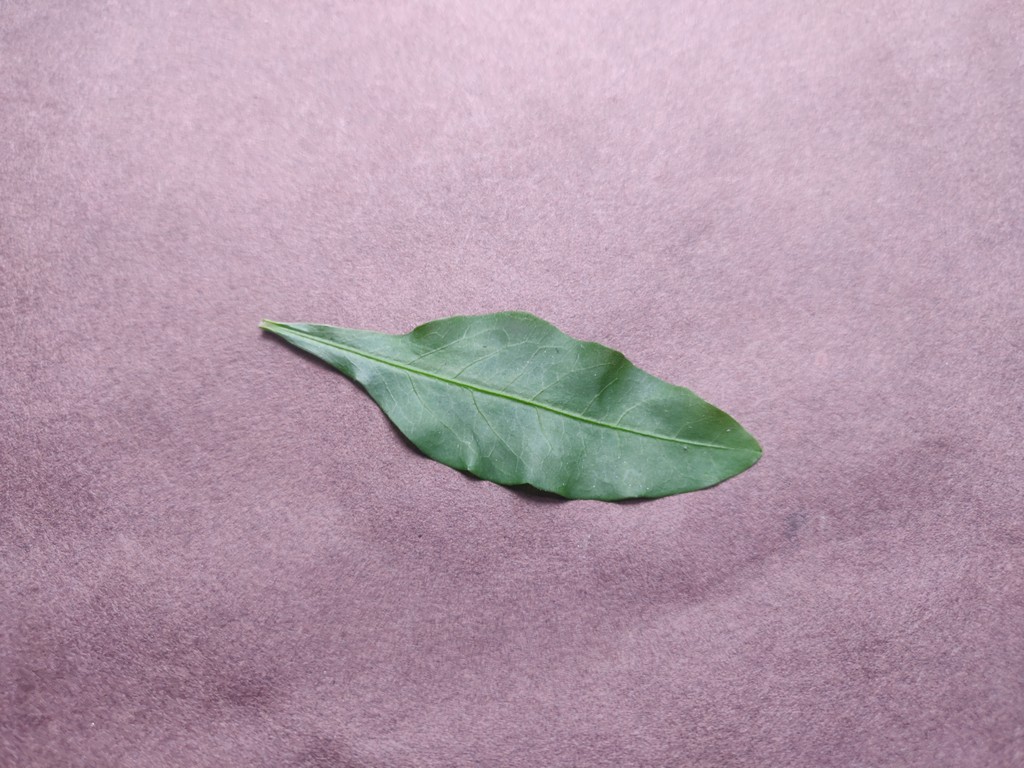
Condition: Healthy
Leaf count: single
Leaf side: front